Caroline Wozniacki

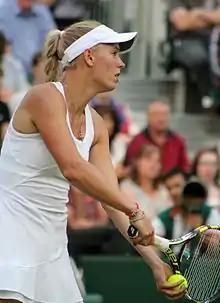
Wozniacki serving at the 2014 Wimbledon Championships

Her first tournament of the clay-court season was scheduled to be the Stuttgart Grand Prix, but she was forced to withdraw due to a left wrist injury. Instead, her first event on clay was the Madrid Open where she reached the second round, beating Ekaterina Makarova and then losing to Roberta Vinci when sustaining a knee injury. This same injury caused her to withdraw from the following week's Internazionali d'Italia in Rome. At the French Open, Wozniacki was upset by Yanina Wickmayer in the first round in three sets.